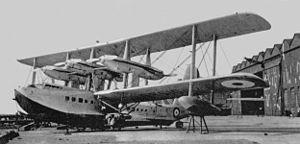
Le Short S.14 Sarafand était un hydravion biplan multimoteur britannique des années 1930. Conçu par le constructeur irlandais Short Brothers, il devait servir comme avion de reconnaissance à usage militaire.